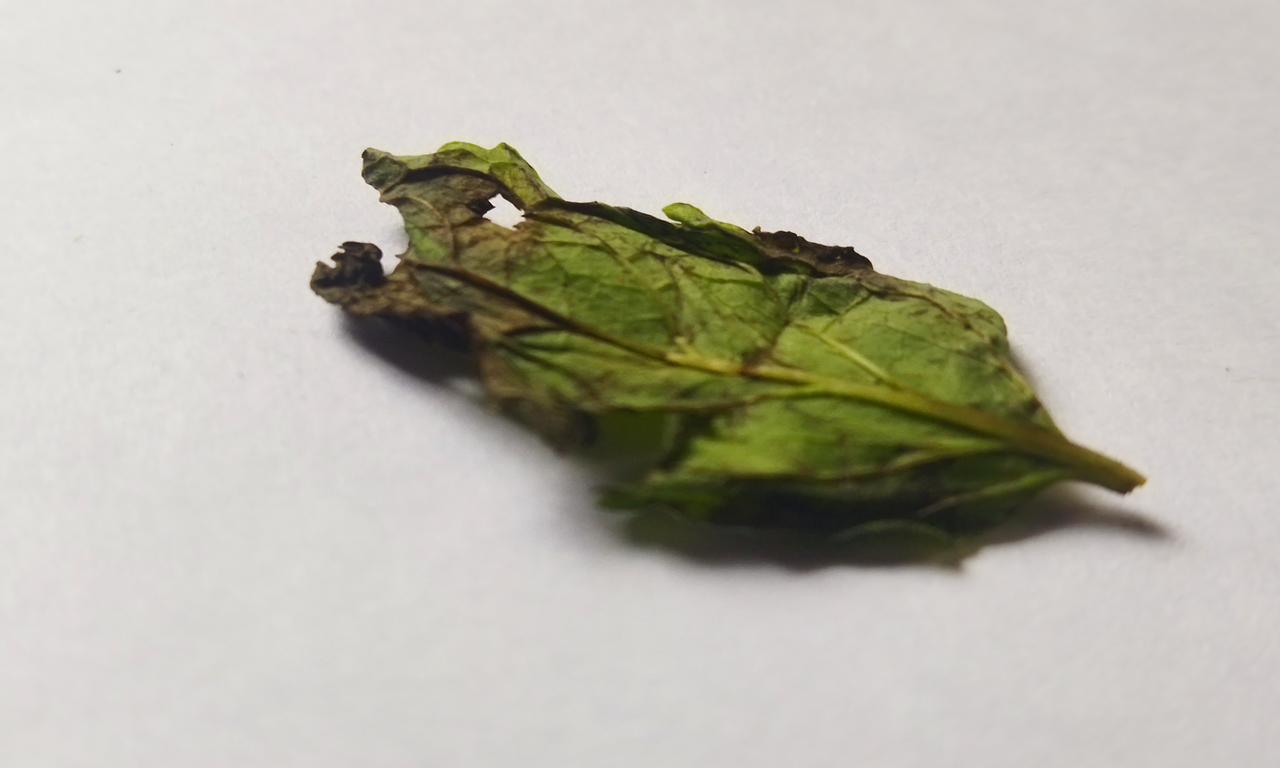
Label: Spoiled